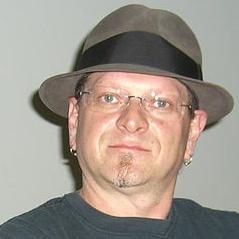
Age: 45